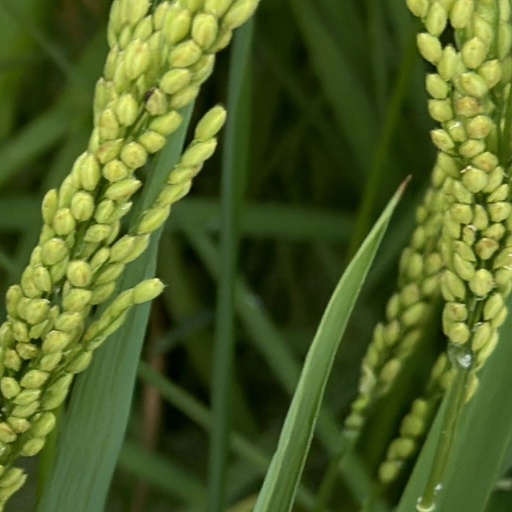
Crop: rice